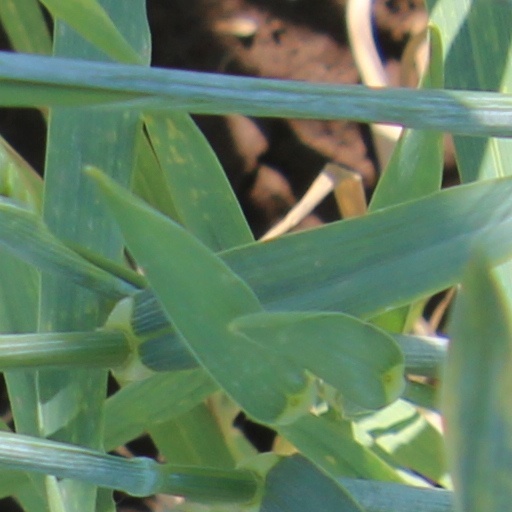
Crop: wheat